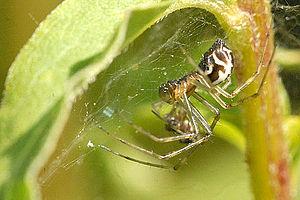
Frontinellina frutetorum est une espèce d'araignées aranéomorphes de la famille des Linyphiidae.
Frontinellina est un genre d'araignées aranéomorphes de la famille des Linyphiidae.